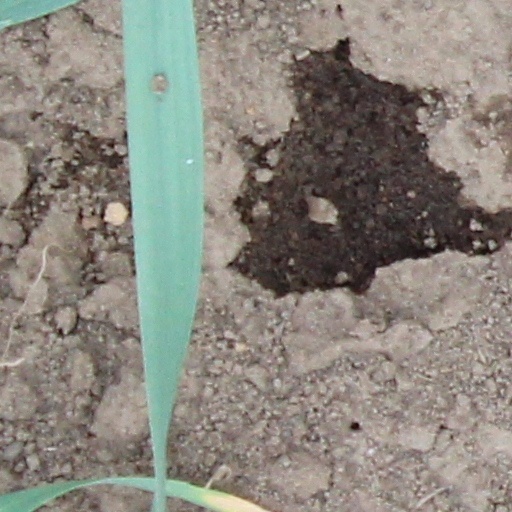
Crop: wheat